East Bernard, Texas

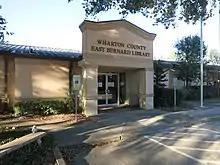
East Bernard Library

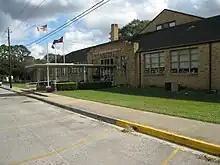
East Bernard High School

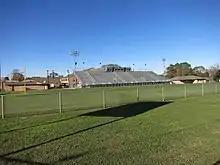
Memorial Stadium

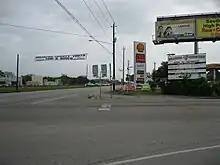
Brahma Country sign

East Bernard first appeared as an unincorporated community in the 1970 U.S. Census and as a census-designated place in the 1980 U.S. Census. The city of East Bernard was incorporated in 2003 from most of the deleted East Bernard CDP and additional area.